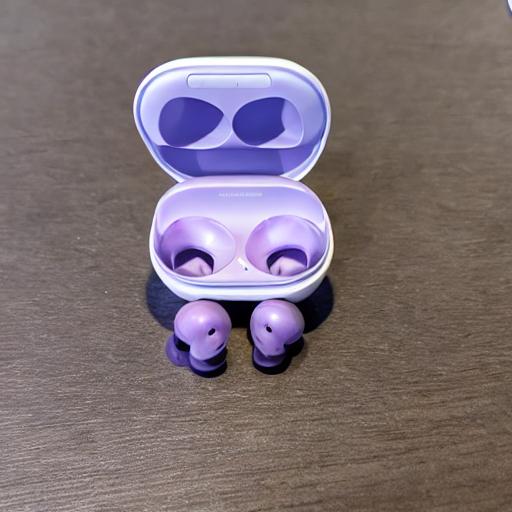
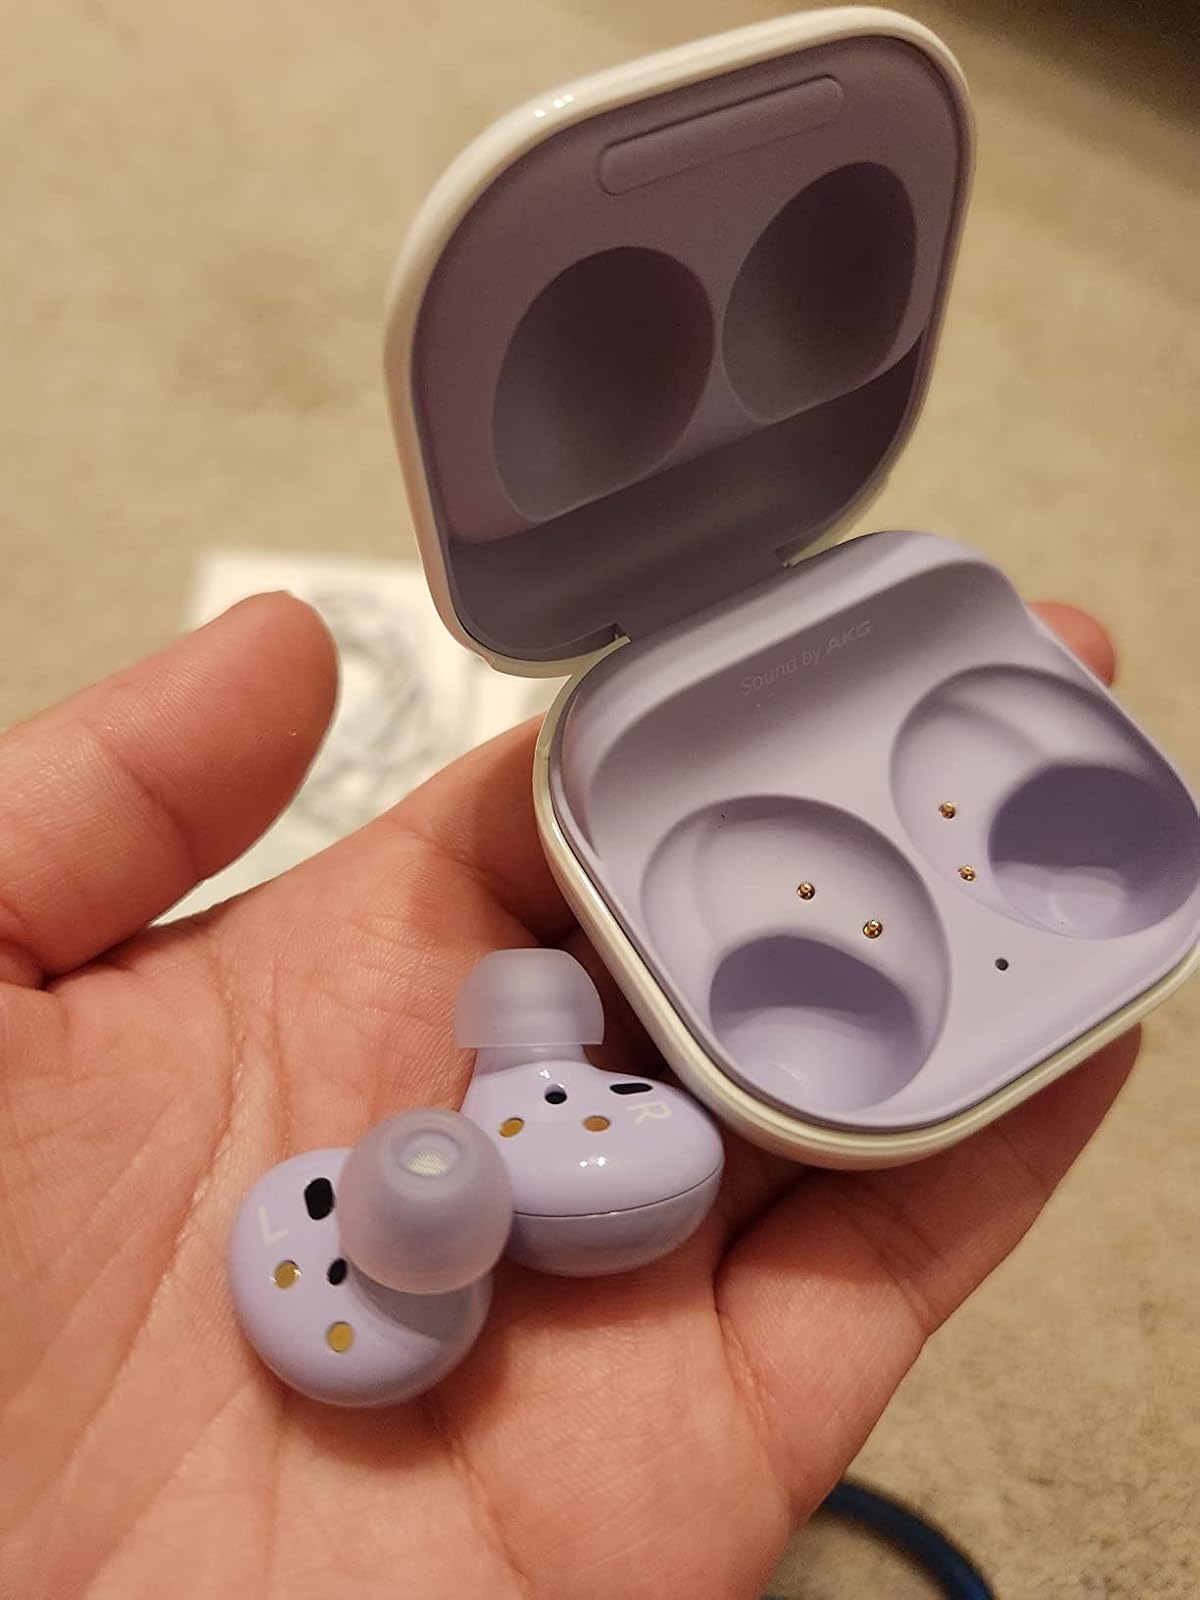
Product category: earbuds
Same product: no